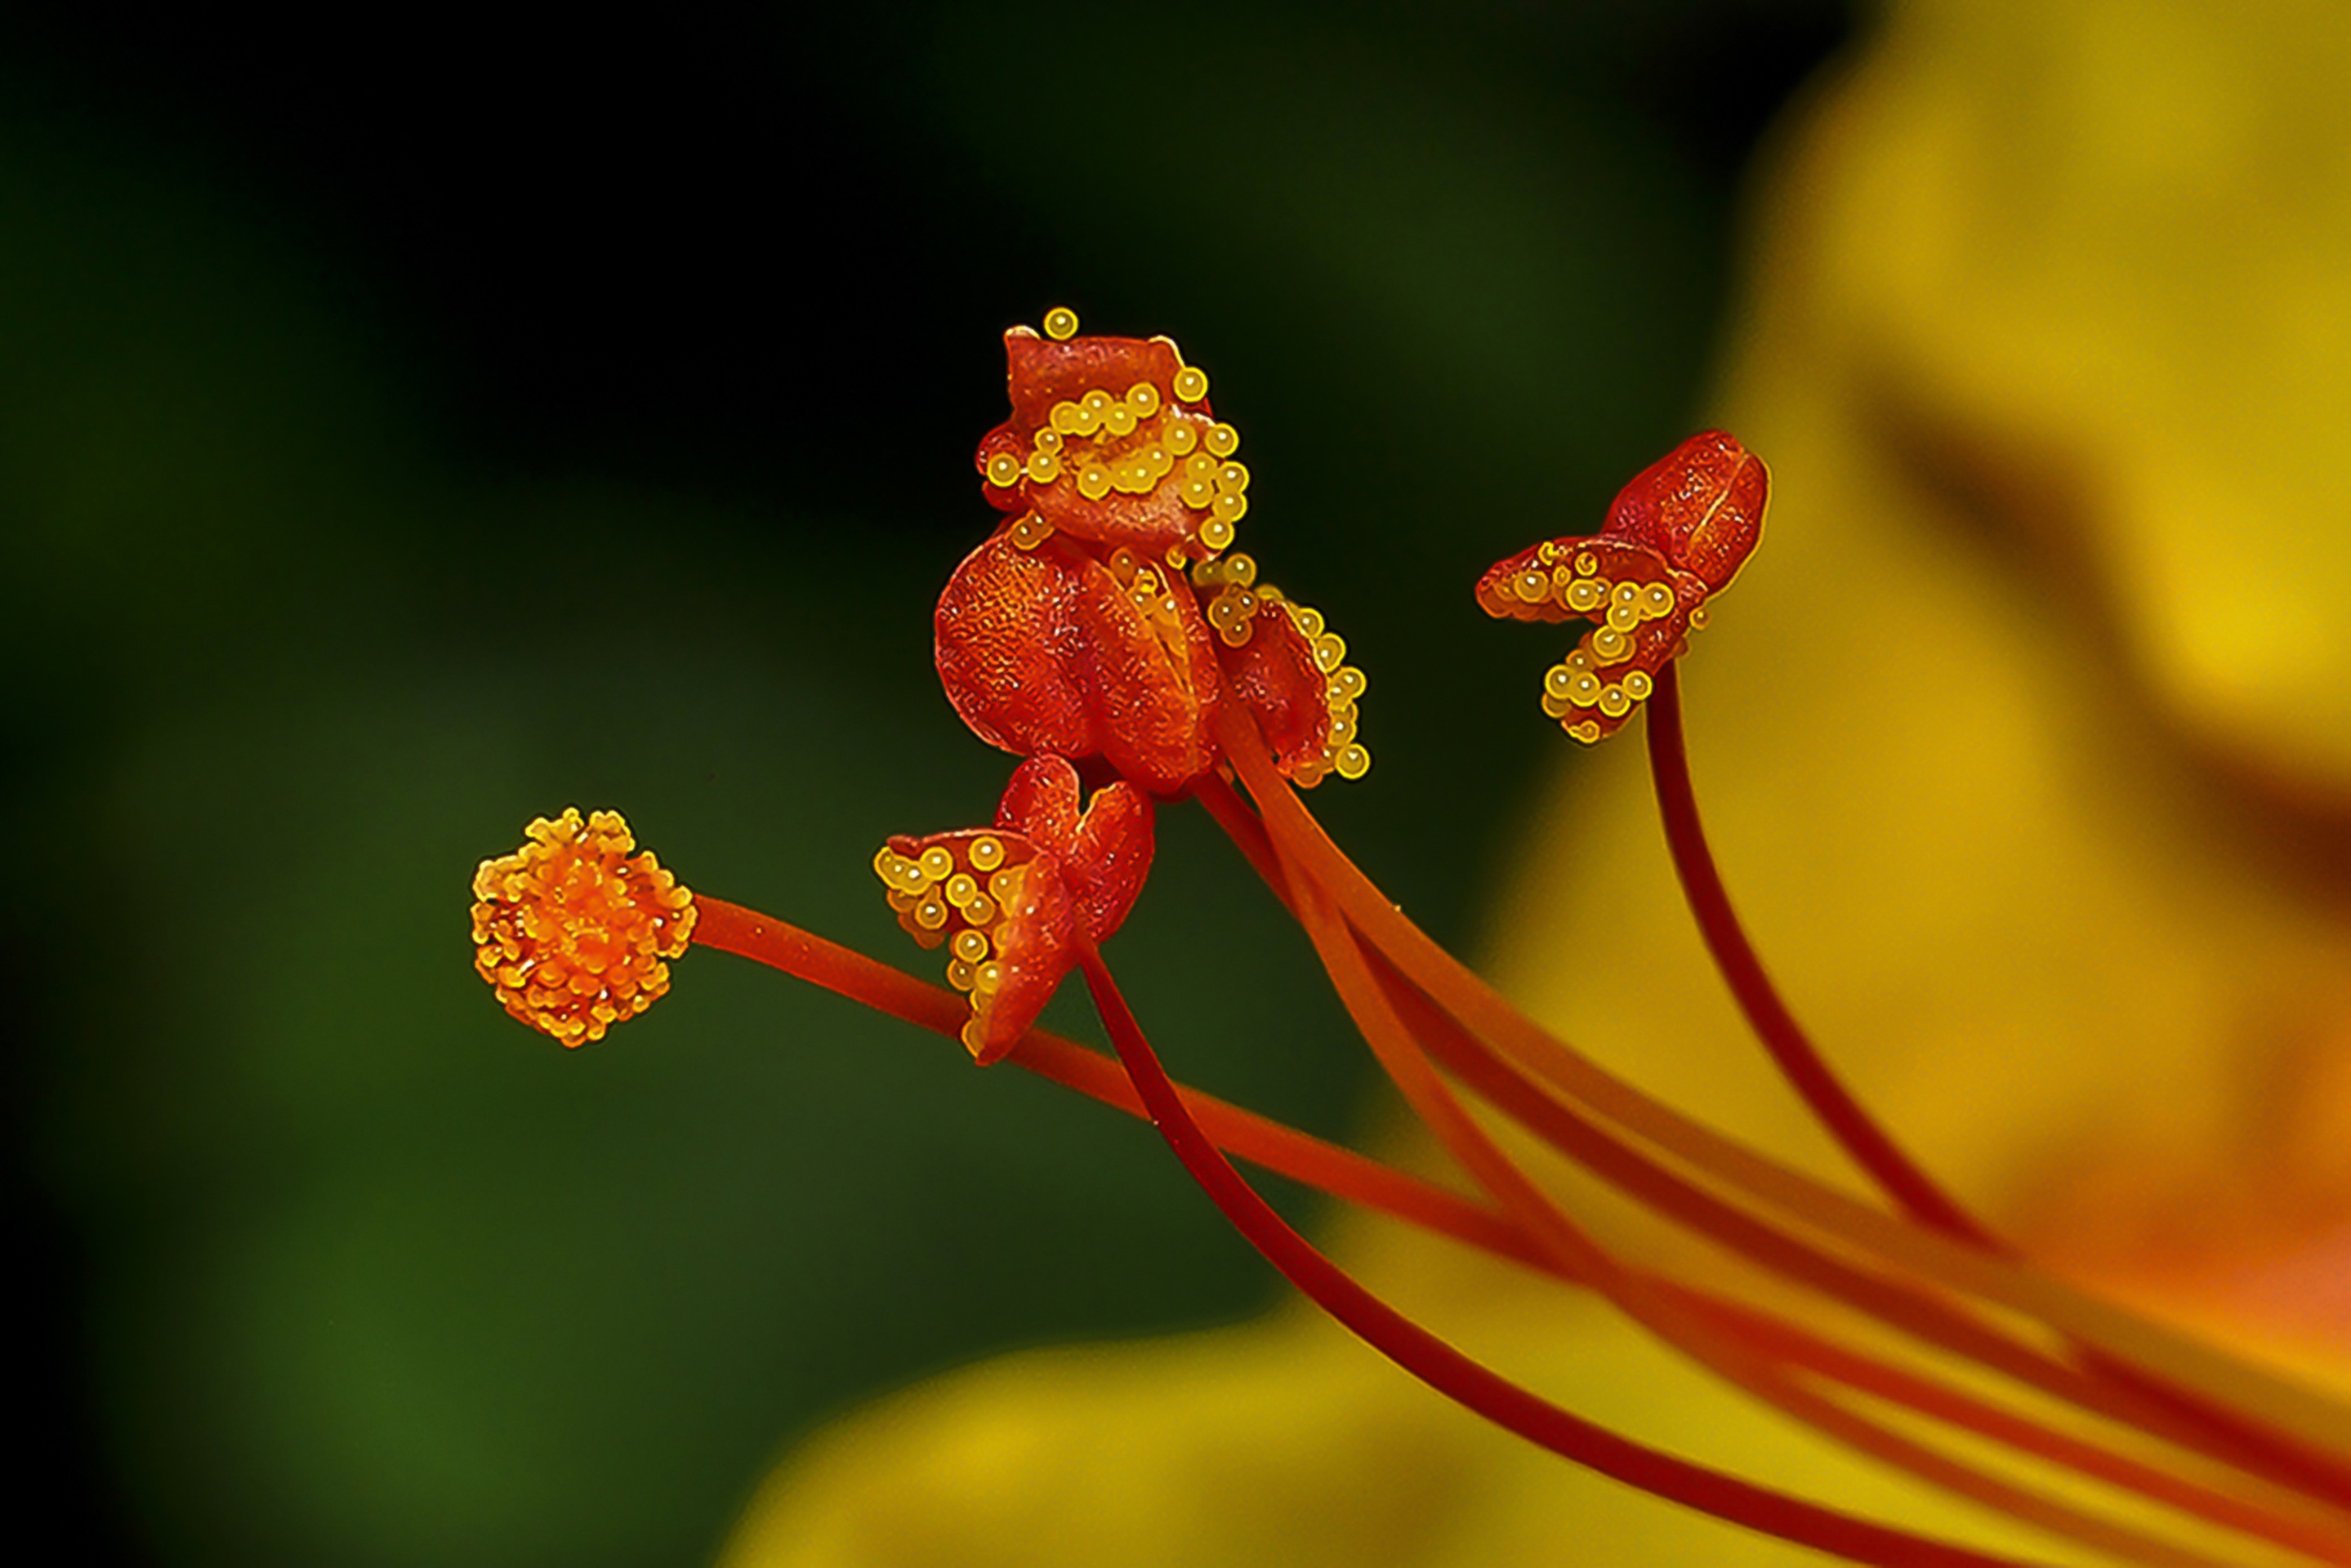
nature, blossom, plant, photography, leaf, flower, petal, pollen, red, autumn, botany, yellow, flora, wildflower, close up, seeds, beautiful, bud, nectar, macro photography, flowering plant, plant stem, land plant, lowercase